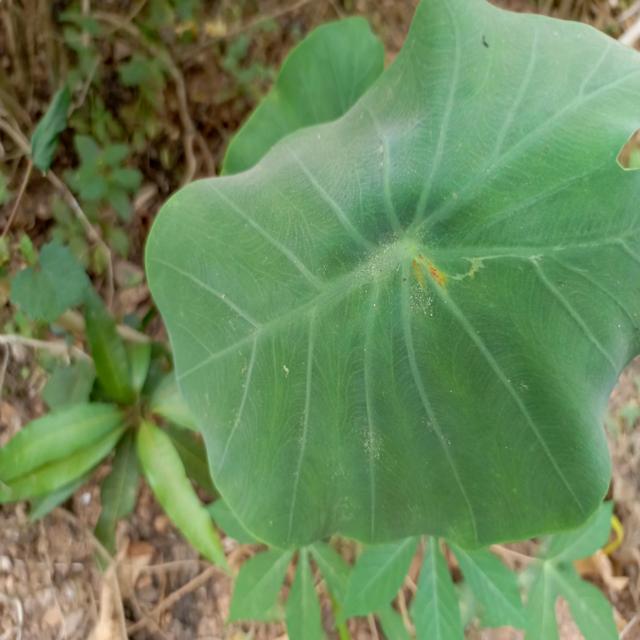
Label: Early_Blight